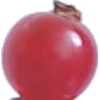
Label: redcurrant